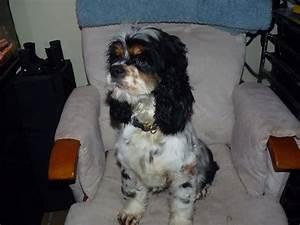
dog